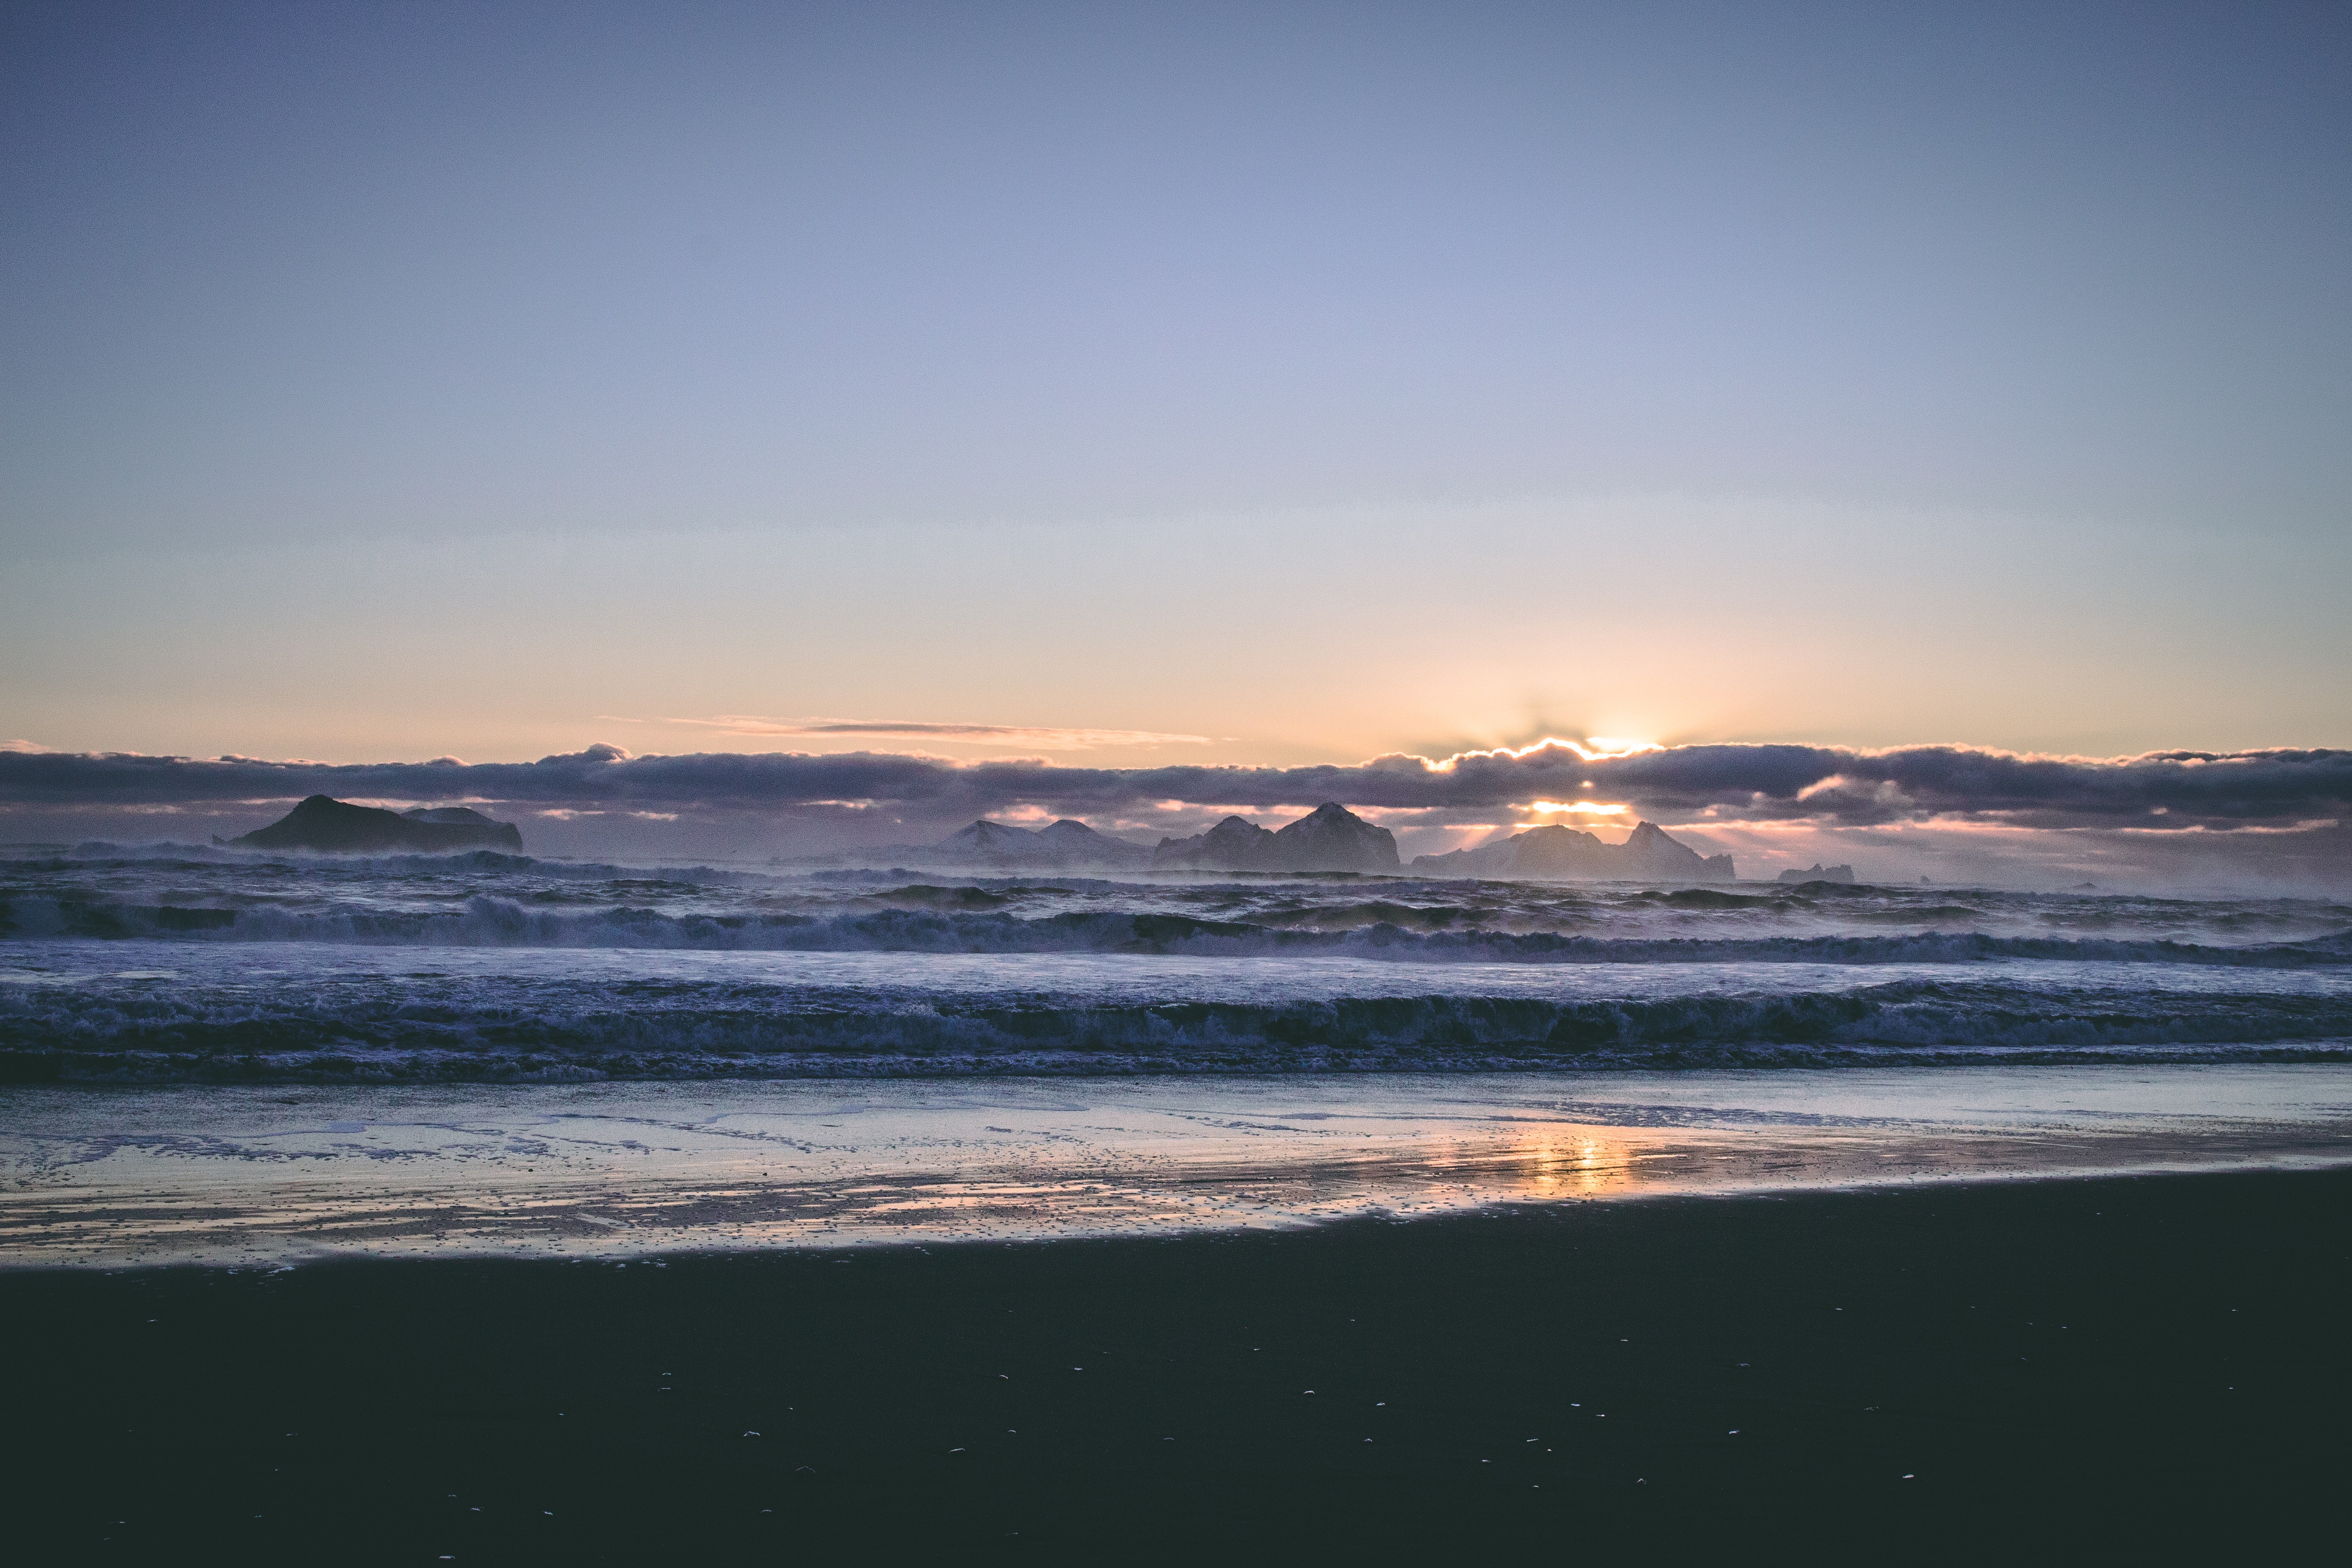
sky, body of water, horizon, sea, wave, ocean, beach, water, cloud, sunset, coast, shore, wind wave, sunrise, morning, evening, sunlight, calm, dusk, vacation, sound, dawn, sand, sun, coastal and oceanic landforms, reflection, landscape, tide, afterglow, bay, meteorological phenomenon